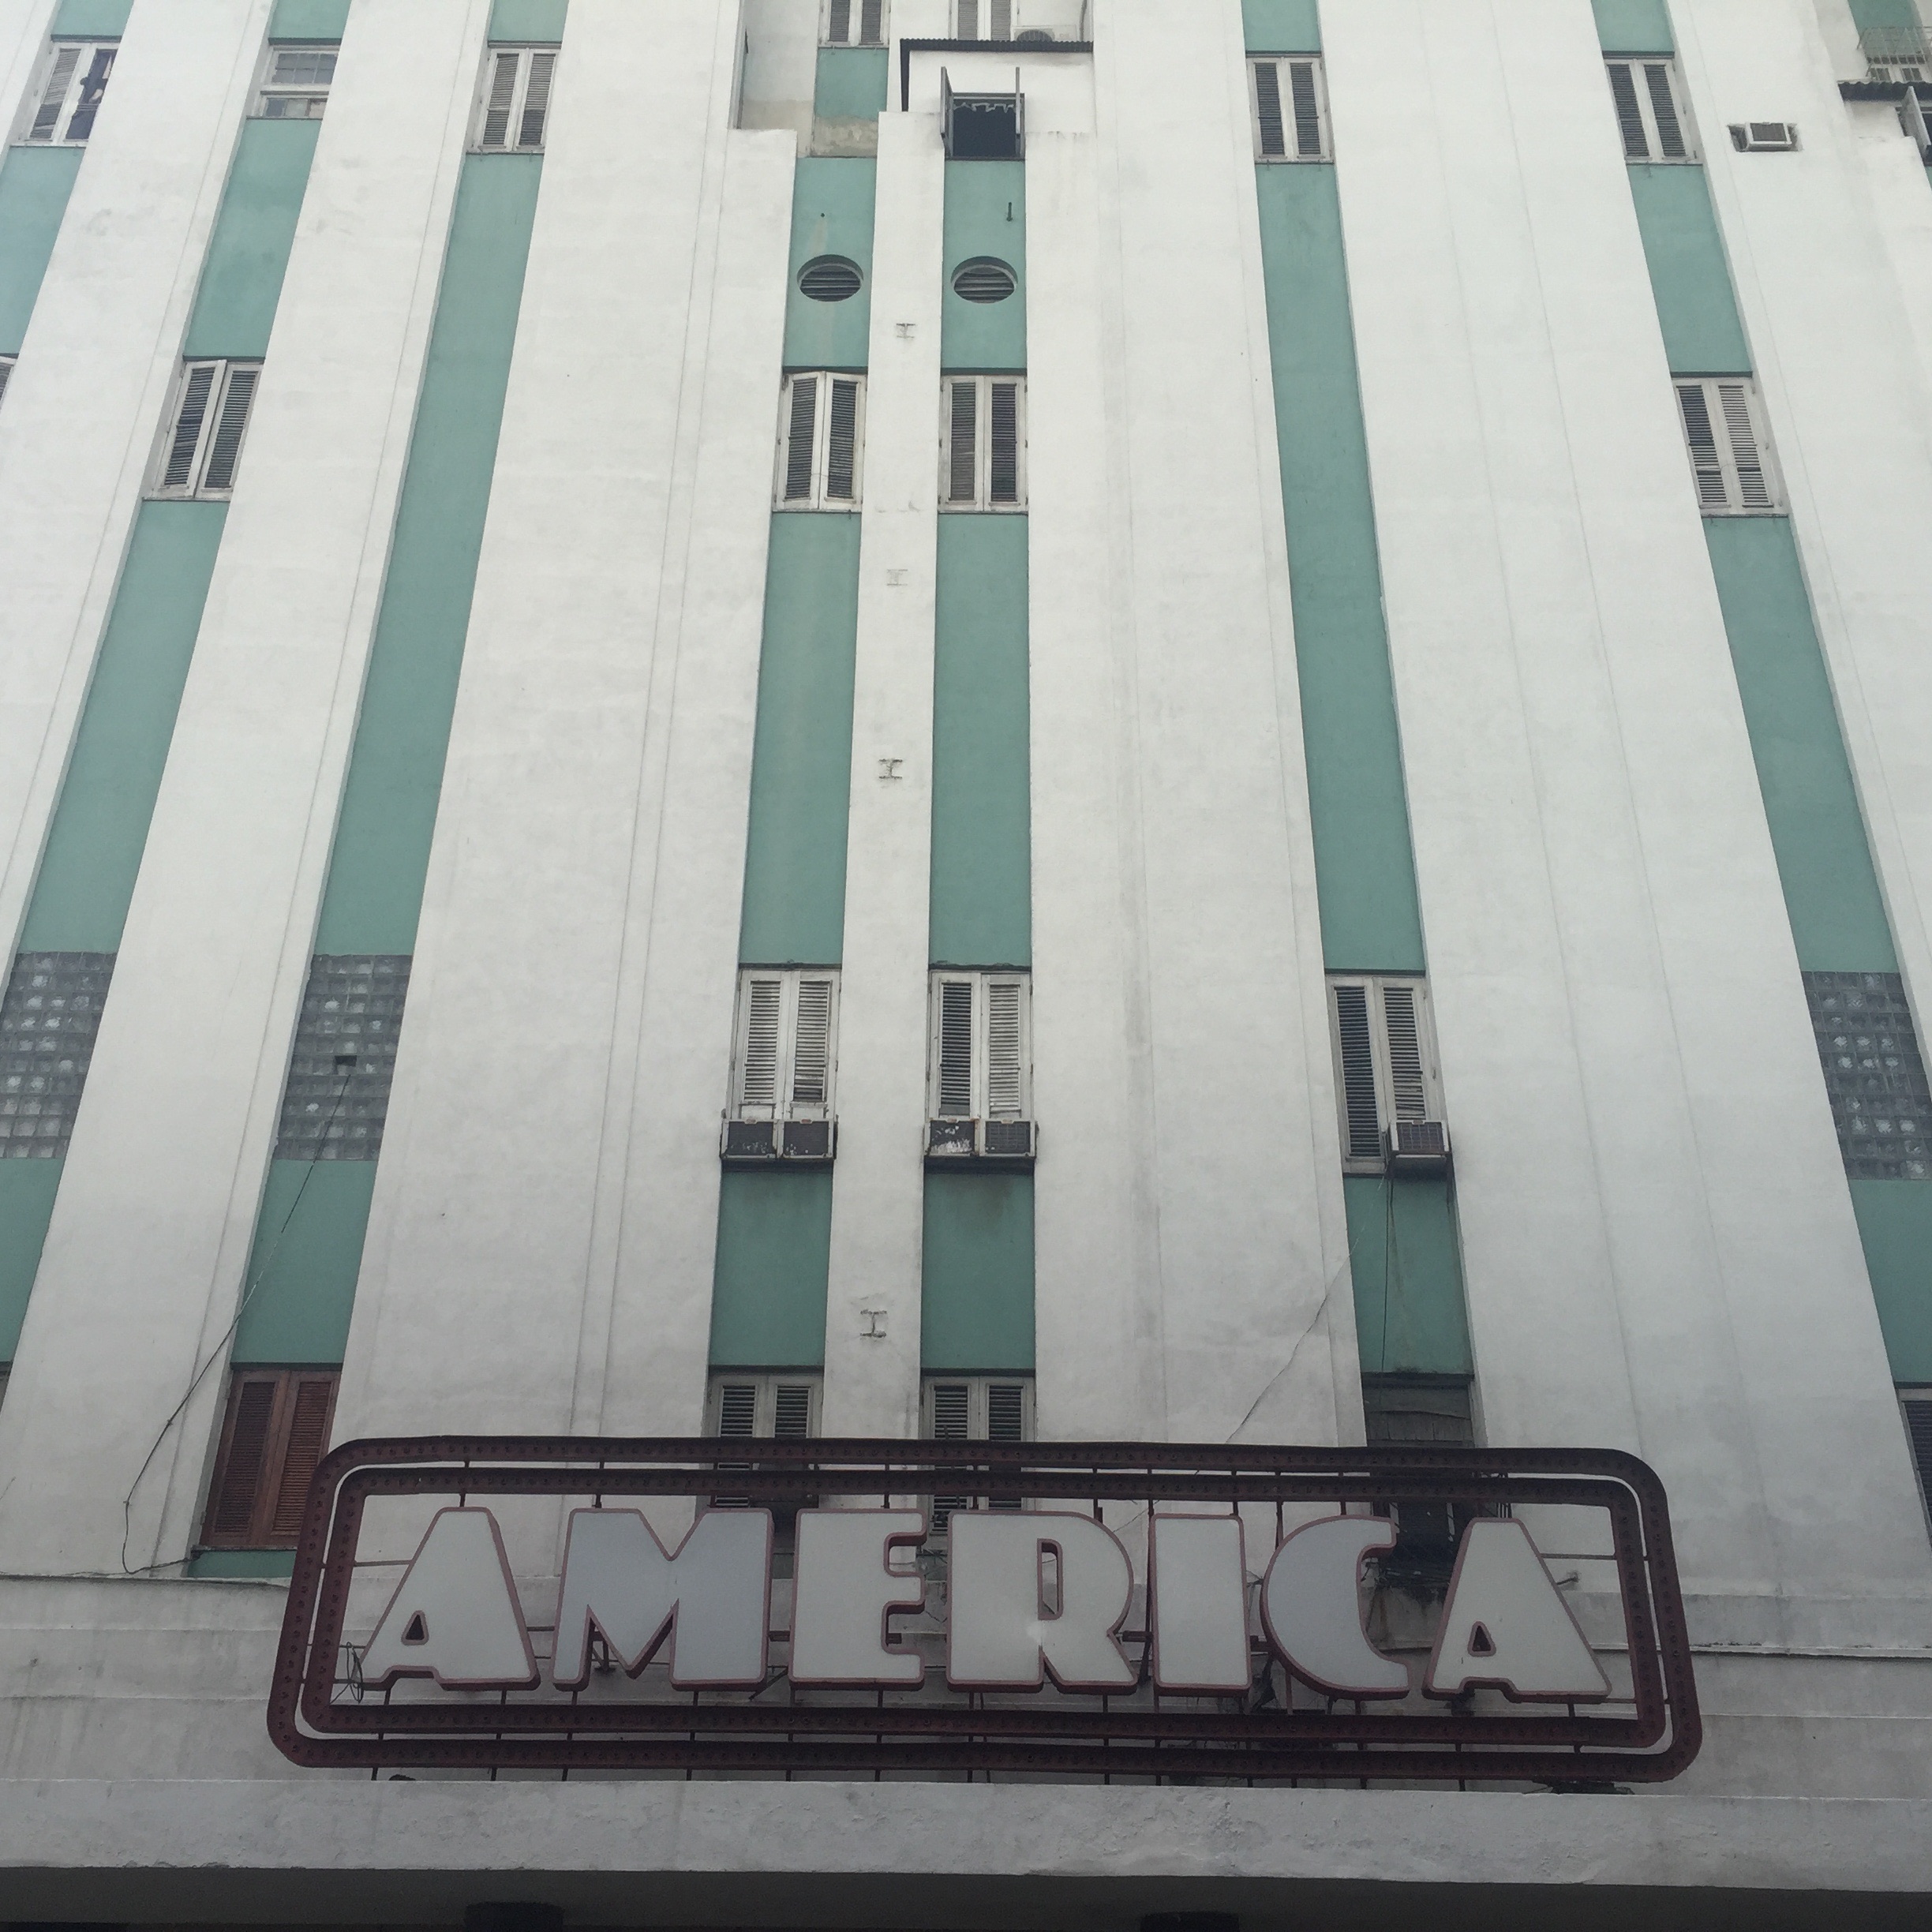
road, glass, skyscraper, facade, shape